Winooski River Bridge

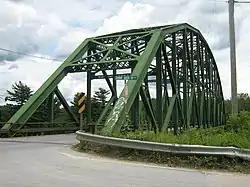

The Winooski River Bridge, also known locally as the Checkered House Bridge, is a historic Pennsylvania through truss bridge, carrying U.S. Route 2 (US 2) across the Winooski River in Richmond, Vermont. Built in 1929, it is one of only five Pennsylvania trusses in the state, and was the longest bridge built in the state's bridge-building program that followed massive flooding in 1927. The bridge was listed on the National Register of Historic Places in 1990.